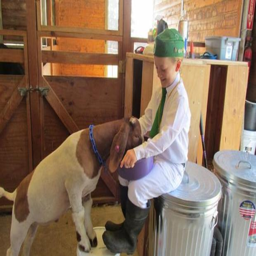
staff photo the goat fed by person